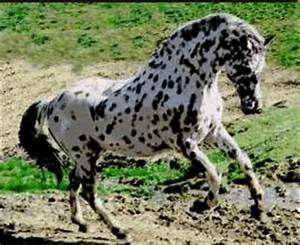
Label: horse